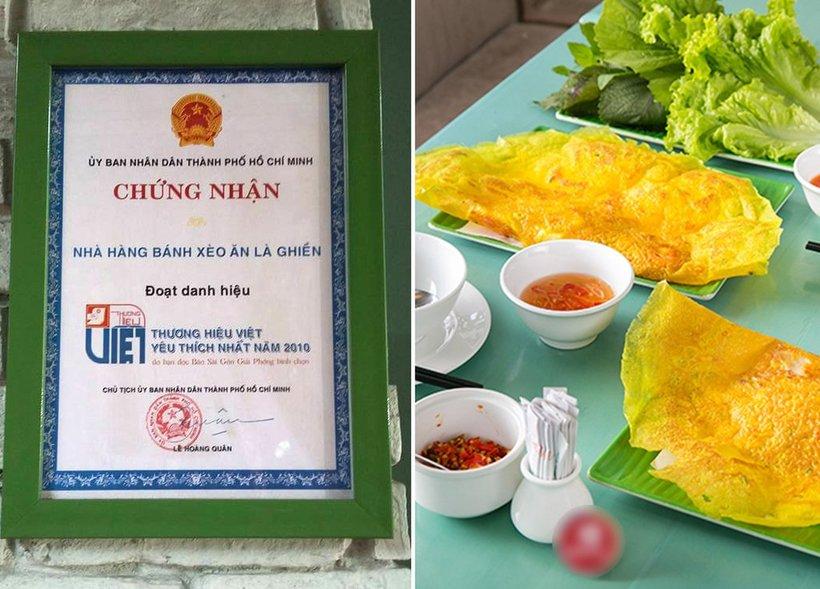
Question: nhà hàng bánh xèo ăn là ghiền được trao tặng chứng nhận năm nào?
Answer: năm 2010